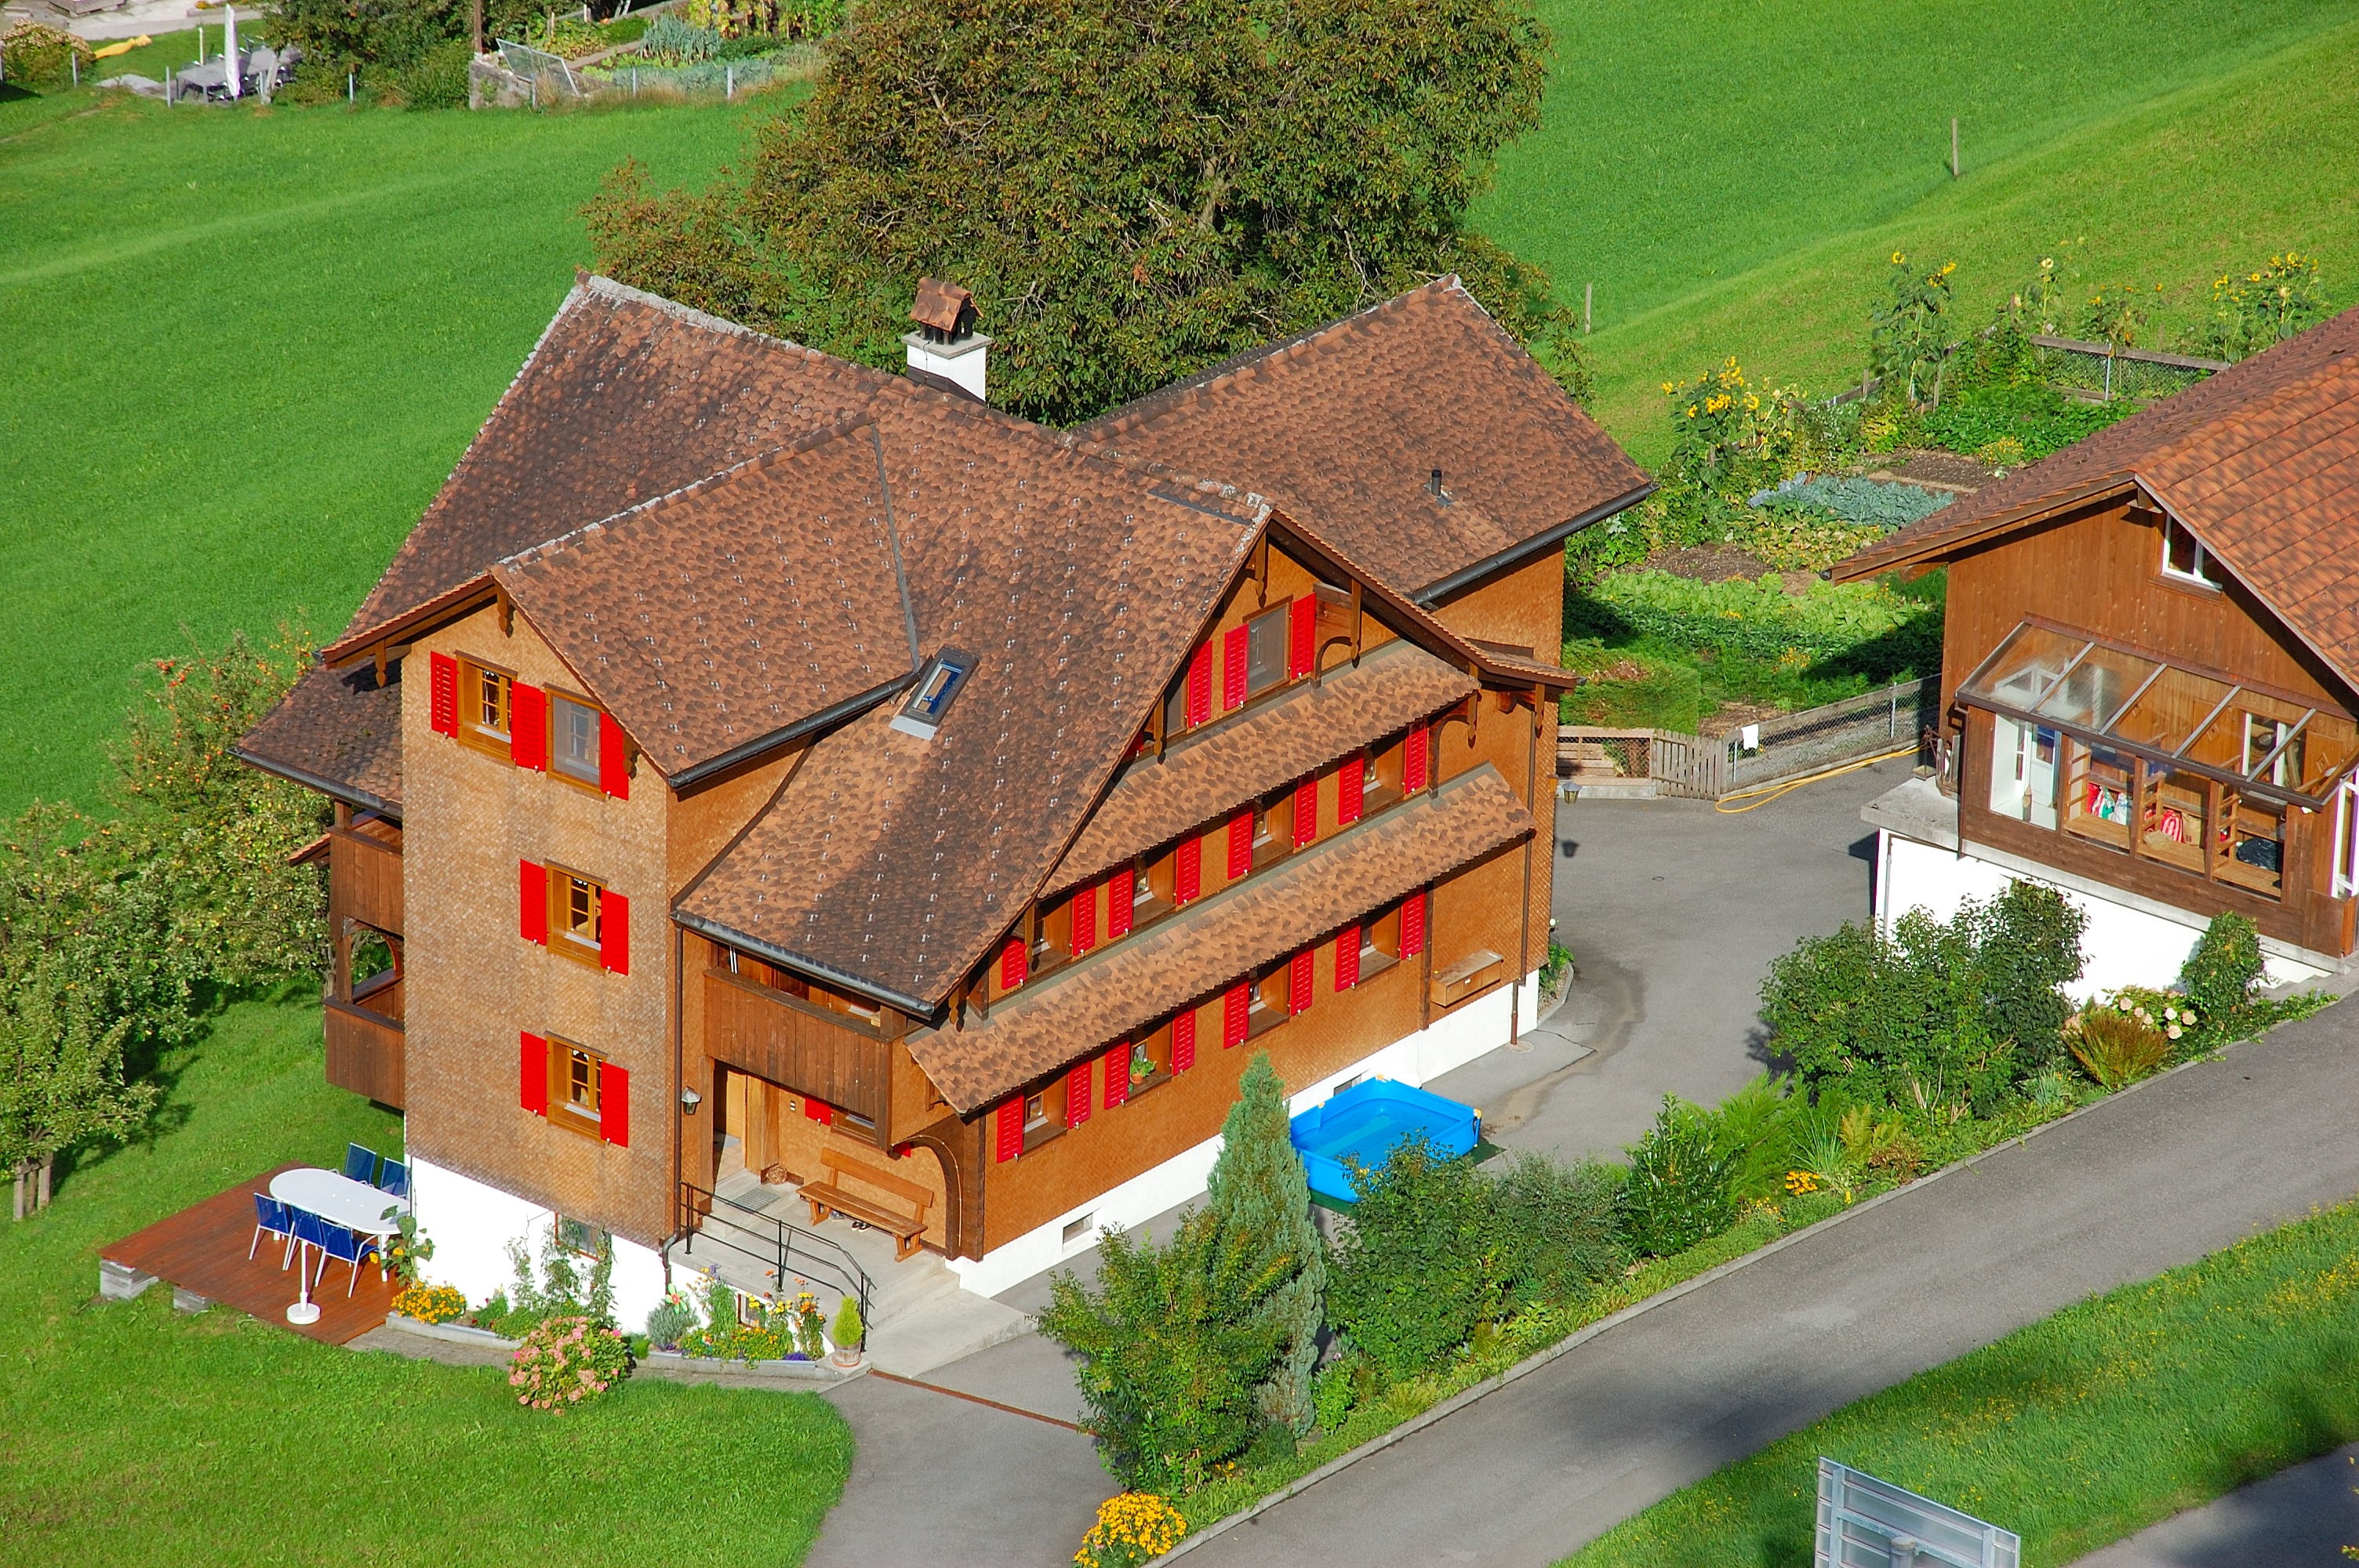
farm, house, building, home, village, cottage, property, mountains, switzerland, estate, alm, neighbourhood, rural area, reported, alpe, mountain farm, residential area, klewenalp